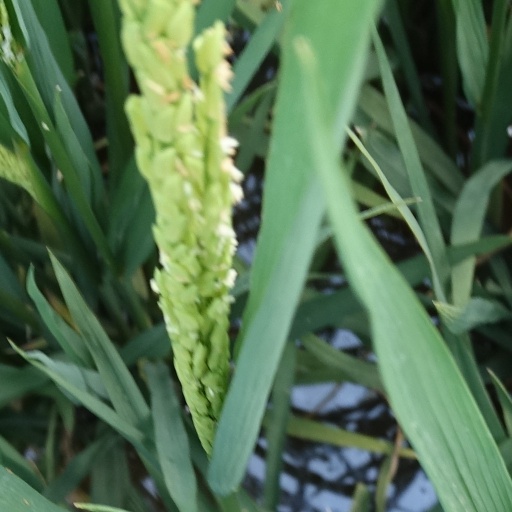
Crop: rice